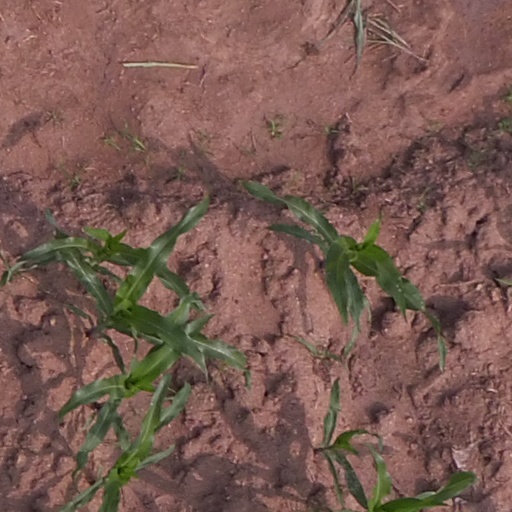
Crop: maize; corn